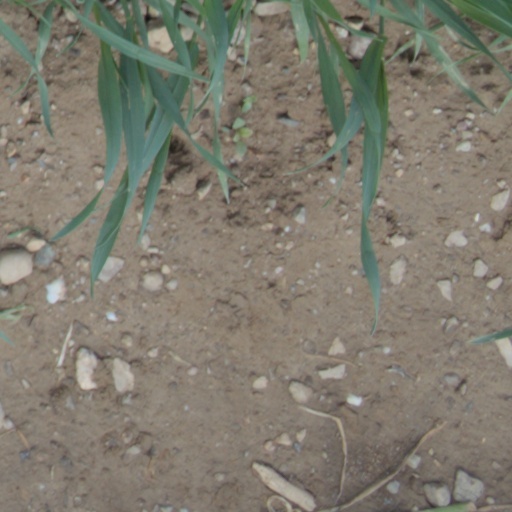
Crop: wheat